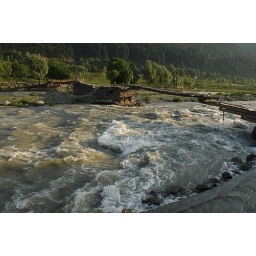
rushing white waters of river indus in kashmirwith bridge leading to verdureous orchards